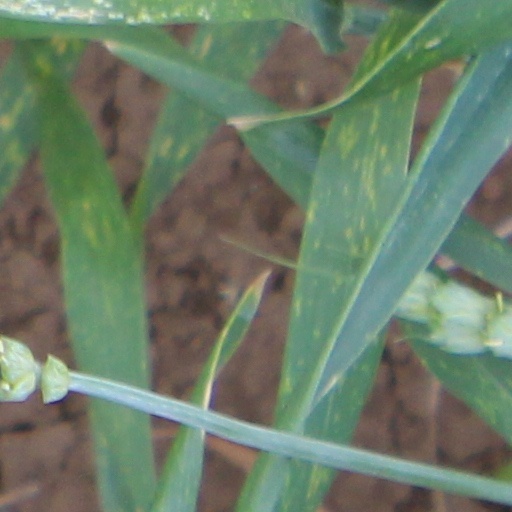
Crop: wheat